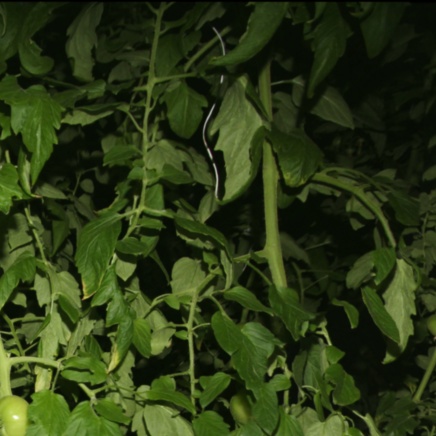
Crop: tomato